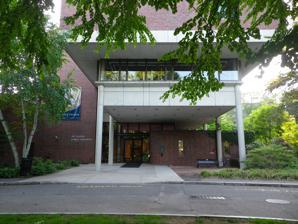
Building: Mount Holyoke College Art Museum
Country: United States of America
Year built: 1876
Art museum in Massachusetts, United States Mount Holyoke College Art Museum Established 1876 Location South Hadley, Massachusetts Coordinates 42°15′24″N 72°34′22″W / 42.2568°N 72.5727°W / 42.2568; -72.5727 Key holdings Hetch Hetchy Canyon by Albert Bierstadt Website www .mtholyoke .edu /artmuseum / The Mount Holyoke College Art Museum (established 1876 ) in South Hadley , Massachusetts , is located on the Mount Holyoke College campus and is a member of Museums10 . It is one of the oldest teaching museums in the country, dedicated to providing firsthand experience with works of significant aesthetic and cultural value. The works in the museum's collection can be searched on the database maintained by the Five College Museums/Historic Deerfield . Working in conjunction with the Five College museums , its collection includes contemporary works from Asia , Europe , and the United States , as well as classical Egyptian , Greek , and Roman works. Other periods include medieval and Renaissance art. The collection was inaugurated by the purchase of Albert Bierstadt 's Hetch Hetchy Canyon (oil, 1875) by Mrs. A. L. Williston and Mrs. E. H. Sawyer in 1876. In addition to the permanent collection, the museum offers multiple rotating exhibitions each year. In March 2016, the museum was named one of the "35 Best College Art Museums" in the nation by Best College Reviews. See also List of museums in the United States Notes